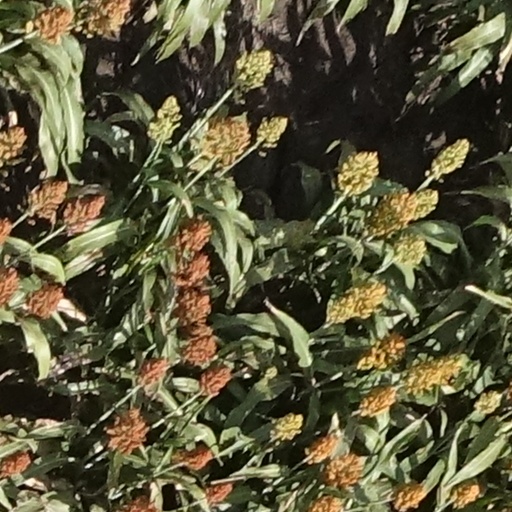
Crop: sorghum